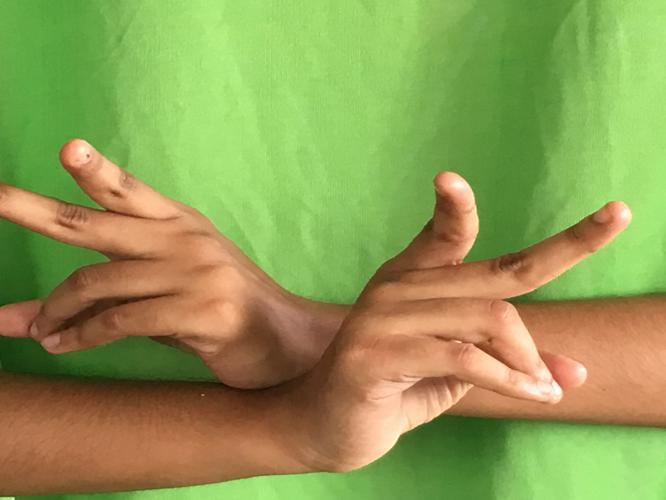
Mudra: Kartariswastika
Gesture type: double_hand